Proteuxoa tetronycha

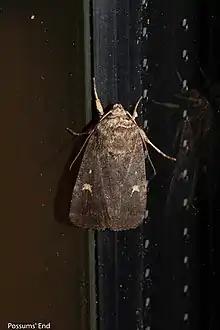
"Proteuxoa tetronycha", observation confirmed by Robert Hoare.

The wingspan of the adults of this species is between 29 and 33 mm. "P. tetronycha" is very similar in appearance to "P. comma". "P. tetronycha" can be distinguished from "P. comma" by the paler colour of its prothorax as well as the browner base colour of its forewings. There are also differences between the females of these two species. For the females of "P. tetronycha", their ovipositor (the tubular organ through which the female moth lays her eggs) is lacking the spiny hair like structures that are present on the ovipositor of "P. comma".